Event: Nepal Earthquake
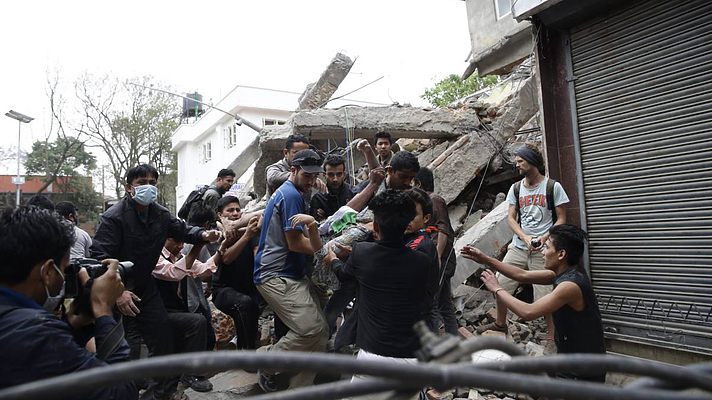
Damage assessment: damage